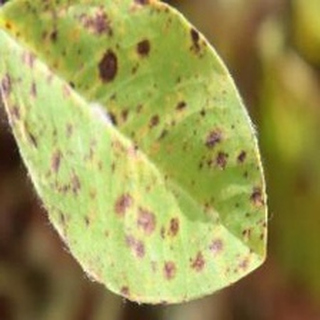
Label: groundnut_late_leaf_spot